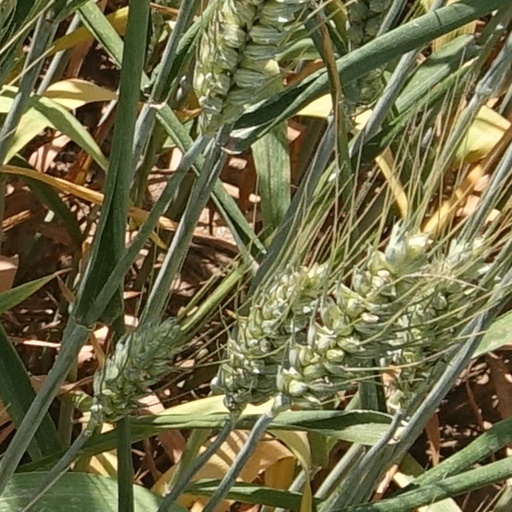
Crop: wheat